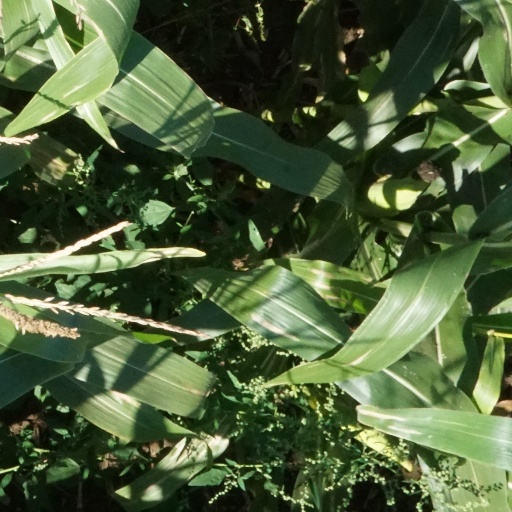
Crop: maize; corn